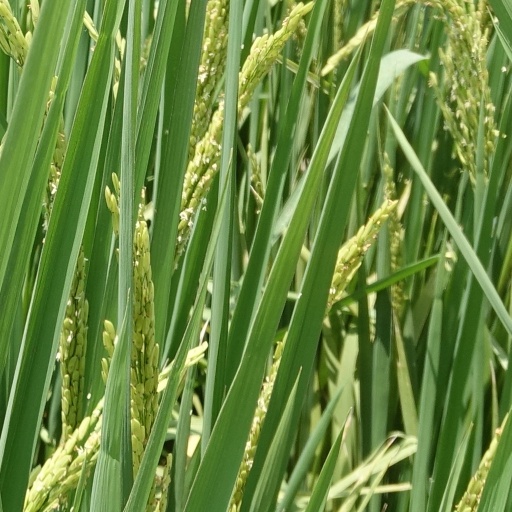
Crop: rice